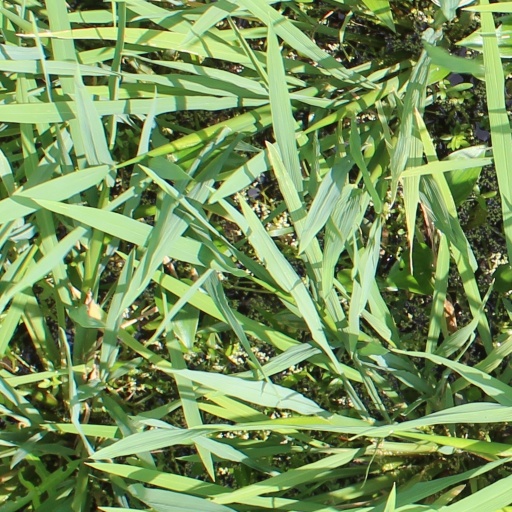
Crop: rice